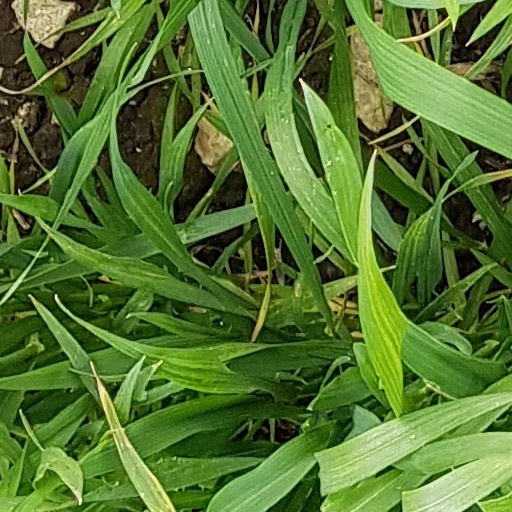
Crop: wheat